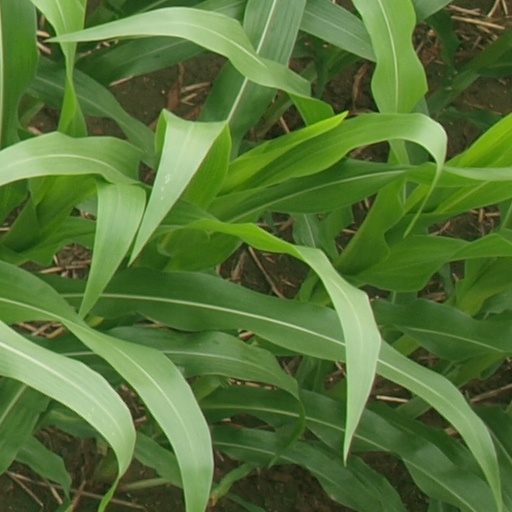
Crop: maize; corn